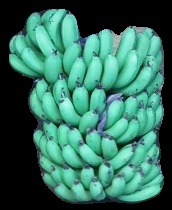
Variety: pachbale
Grade: grade1